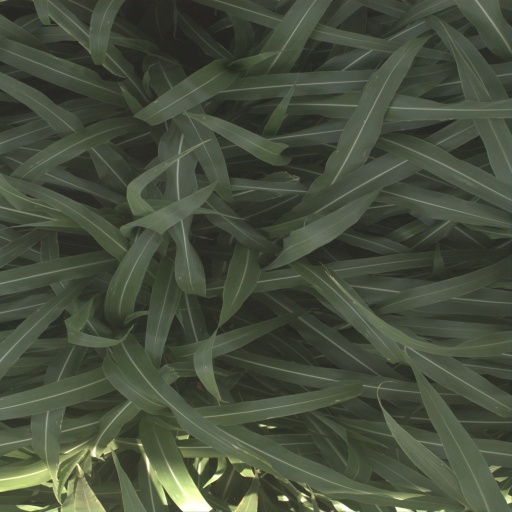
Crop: sorghum